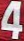
Number: 4